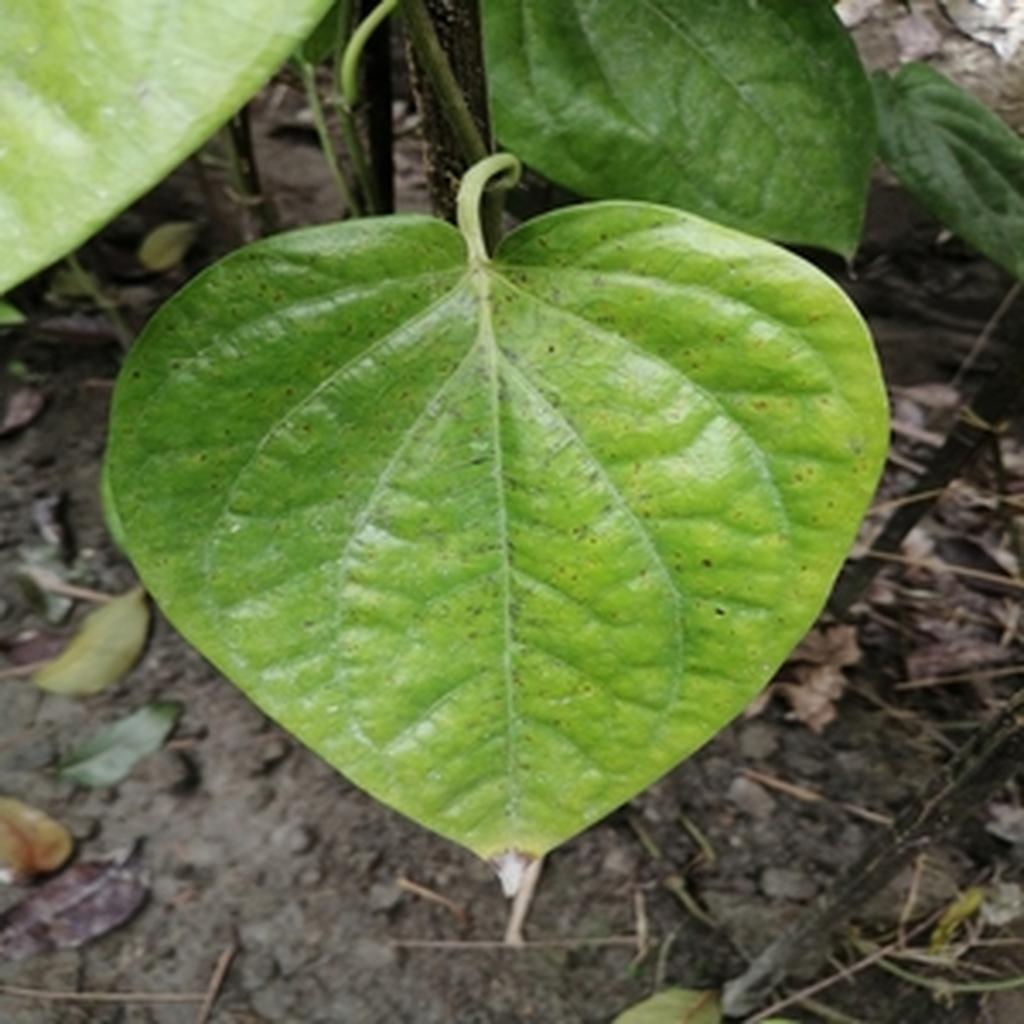
Label: Leaf_Spot